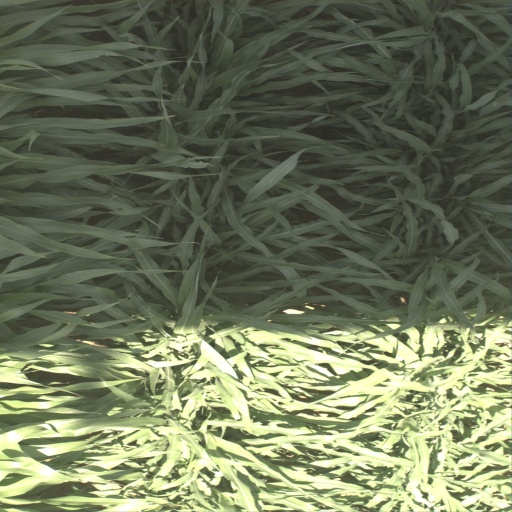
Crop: sorghum